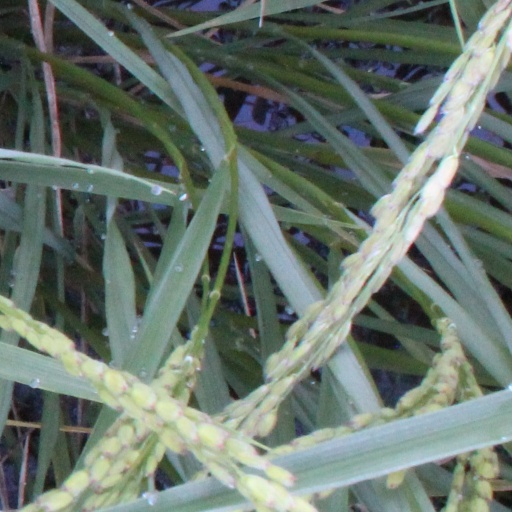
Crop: rice